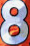
Number: 8